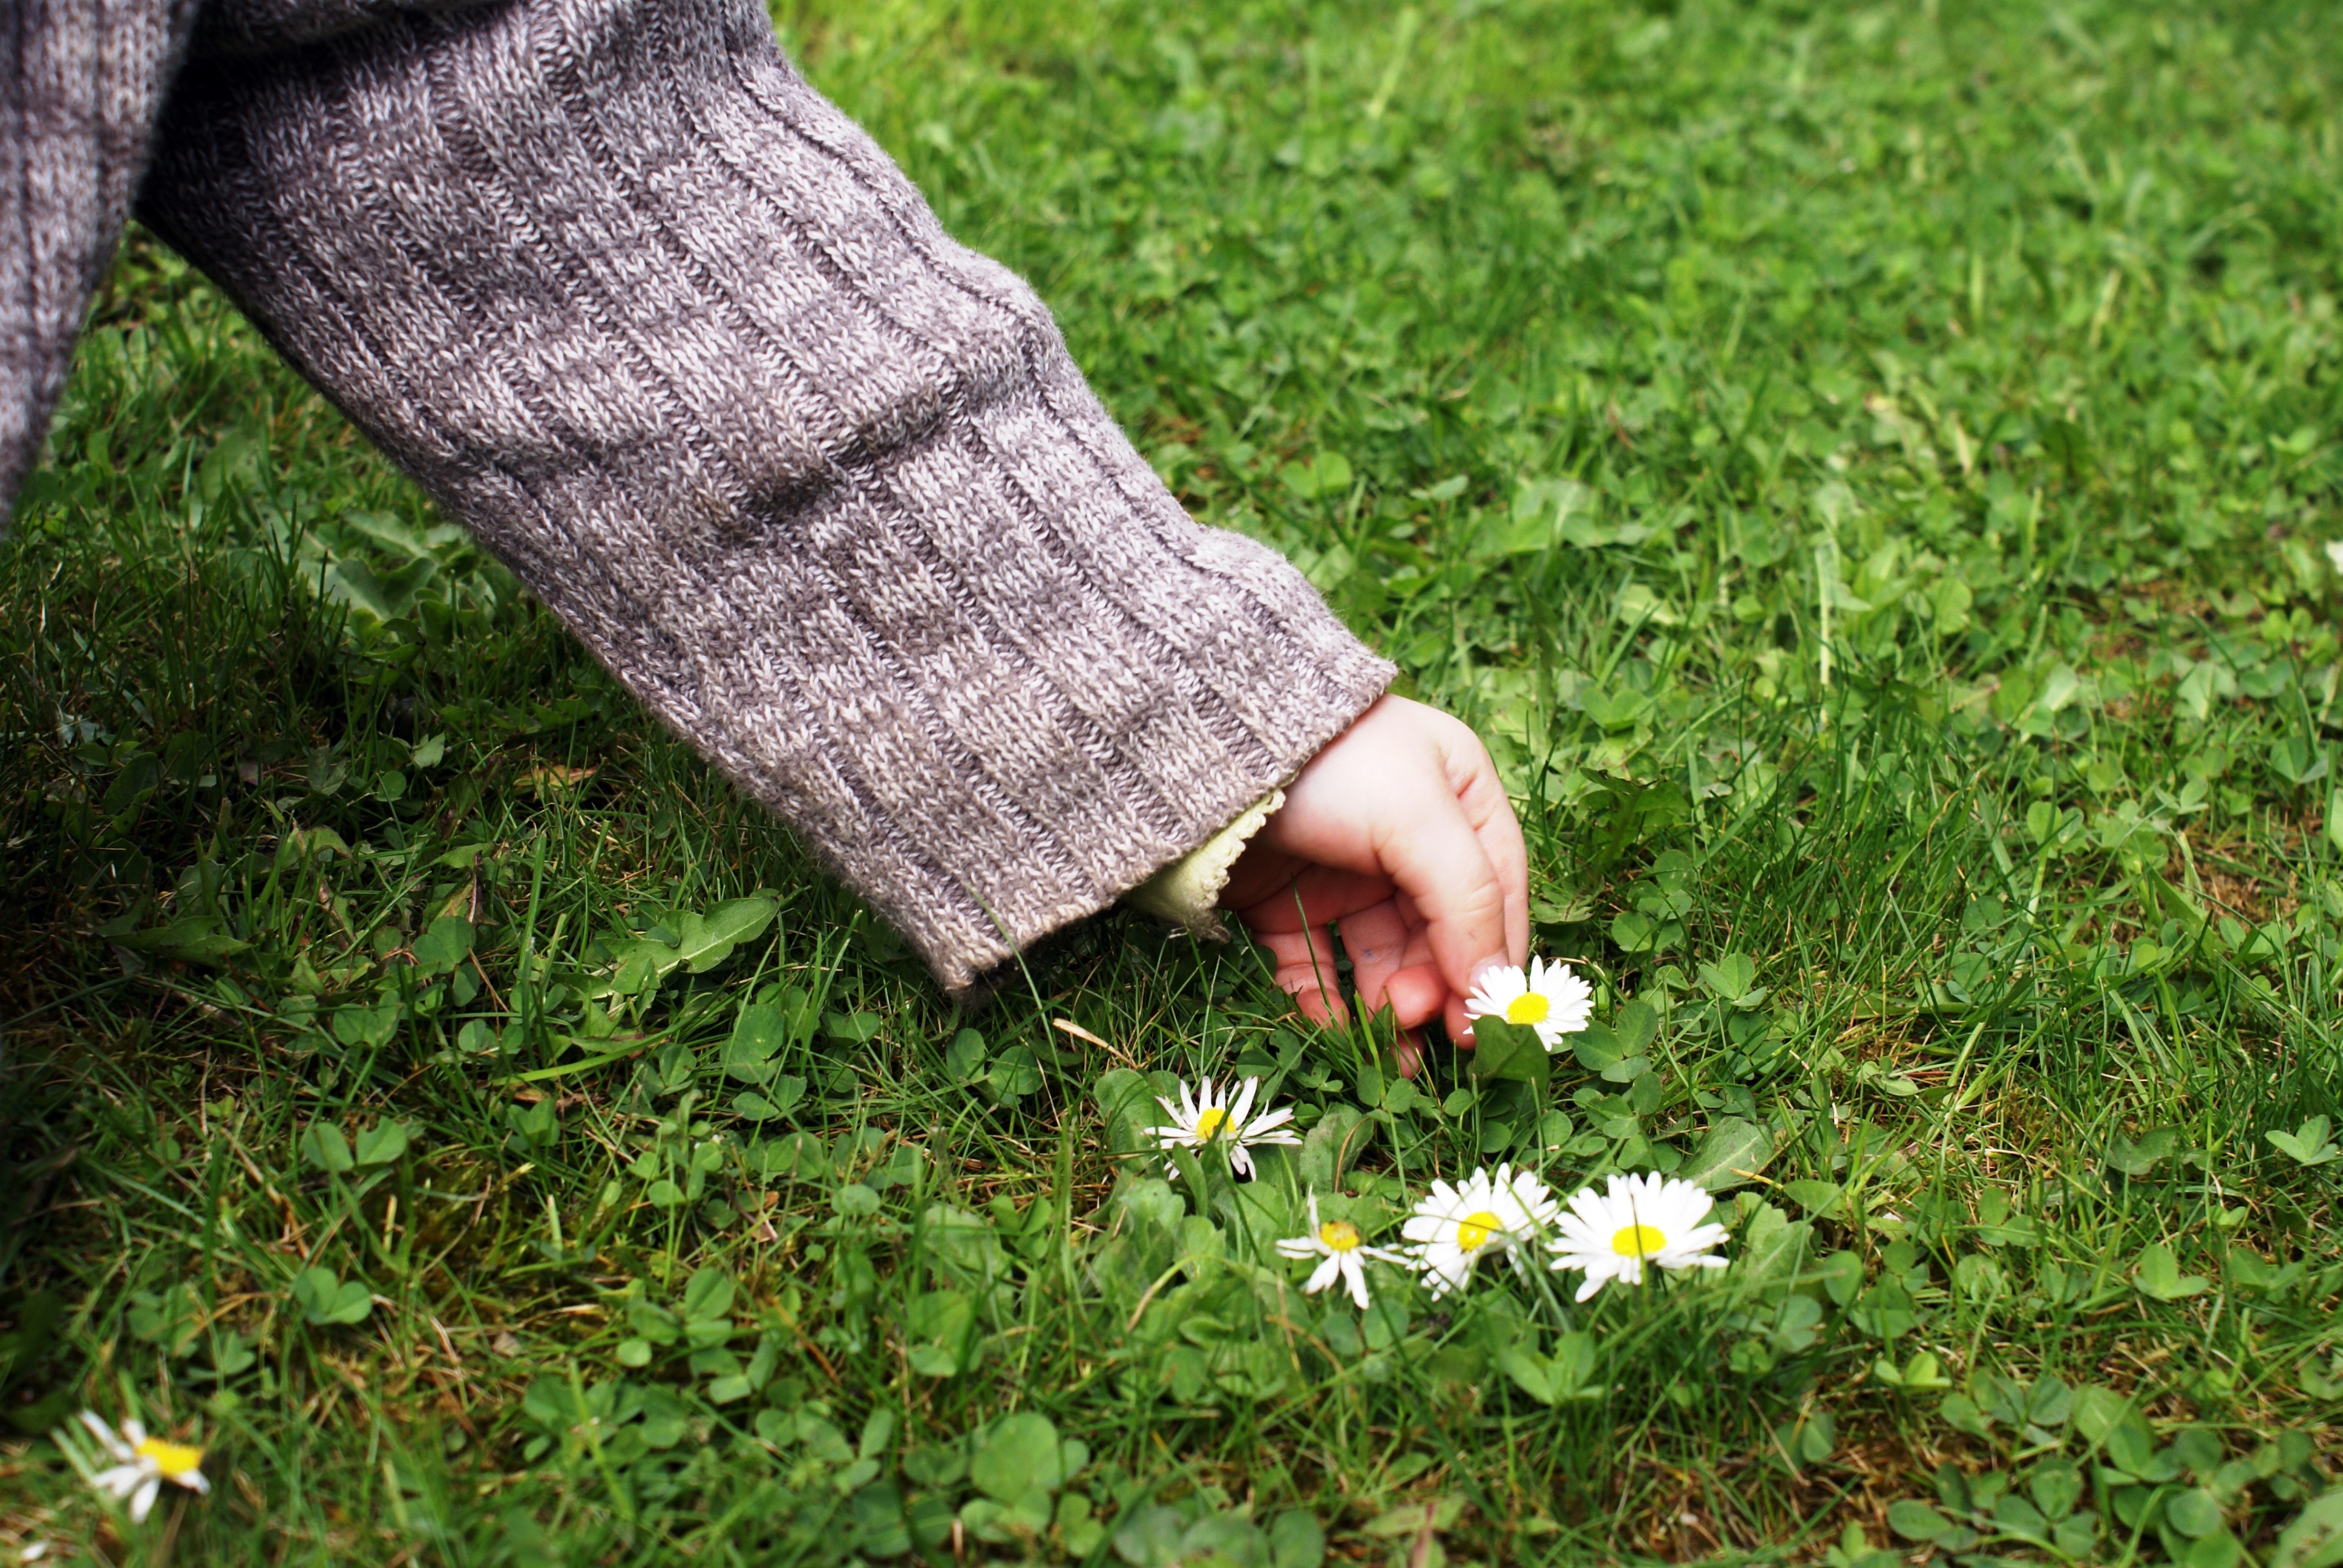
hand, tree, nature, grass, plant, lawn, meadow, sunlight, leaf, flower, daisy, leg, green, autumn, soil, child, botany, garden, flora, child's hand, pick flowers, grass family